Question: Please indicate a possible affordance area of the motorcycle that can be used for sitting on
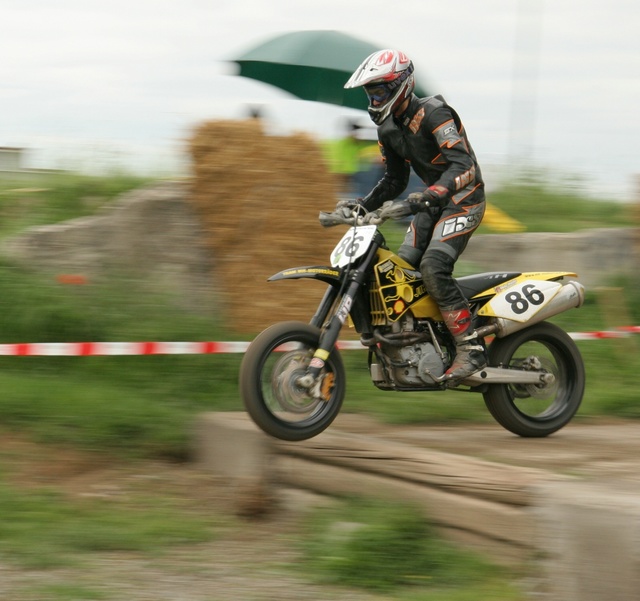
Answer: [346.5, 248, 550.5, 323]